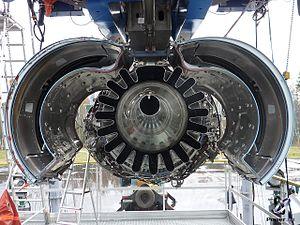
Le SaM146 est un turboréacteur produit au sein de PowerJet, société commune 50/50 entre Safran Aircraft Engines et NPO Saturn.